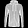
Label: Coat